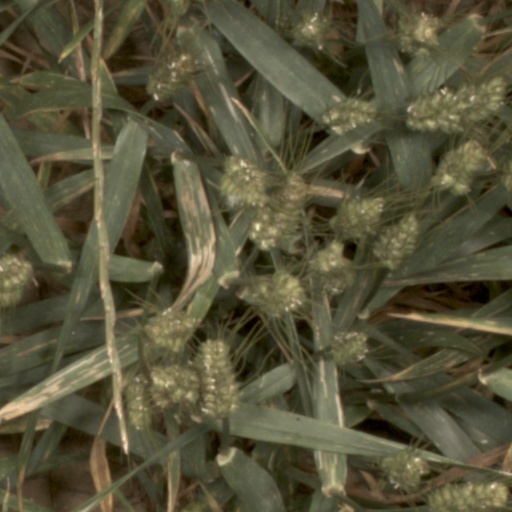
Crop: wheat